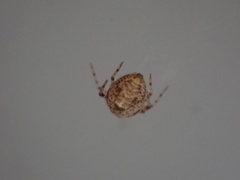
Species: Parasteatoda_tepidariorum